John Beecham

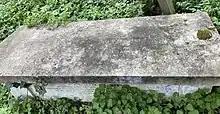
Grave of John Beecham in Highgate Cemetery

He was born at Barnoldby-le-Beck, near Great Grimsby, Lincolnshire, in 1787. His father died at Waltham while he was a child. He was educated privately under a clergyman, the incumbent of the neighbouring parish of Irby. His friends desired him to become a clergyman in the established church. Young Beecham, however, preferred to join the Methodists. After a short period of preparation he became, in 1815, an itinerant preacher in the Wesleyan community, and soon reached a position of influence. He showed a thorough mastery of the principles of Wesleyan Methodism in his 'Essay on the Constitution of Wesleyan Methodism,' and in his writings and speeches on the work of missions. He was appointed in 1831 to the office of general secretary of the Wesleyan Missionary Society, and displayed great ability in administering its affairs at the mission house, in counselling its agents all over the world, and in advocating its claims. In 1850 he was elected to the presidency of the Wesleyan conference, and fulfilled the duties of that onerous position in a time of great anxiety and trouble with dignity and grace. Dr. Beecham's later years were largely occupied in the formation of new Methodist conferences in North America and in Australia.